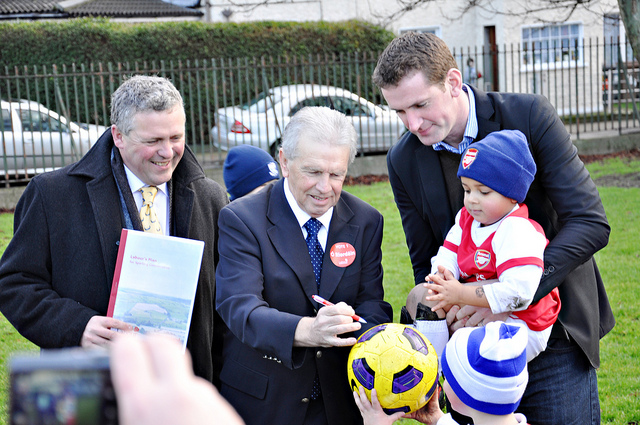
một ông già đang kí tên vào quả bóng của cậu bé